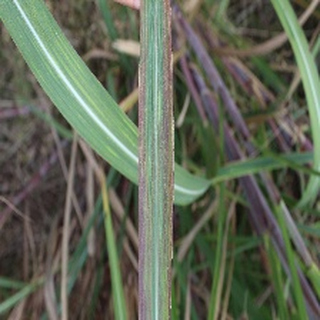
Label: sugarcane_bacterial_blight